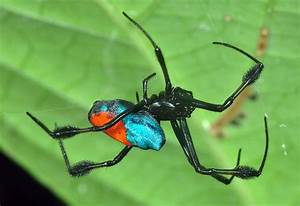
Label: ragno